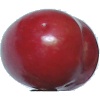
Label: Cherry 2